The Claim (2000 film)

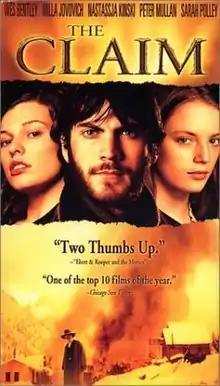
Film poster

The Claim is a 2000 Western romance film directed by Michael Winterbottom and starring Peter Mullan, Wes Bentley, Sarah Polley, Nastassja Kinski and Milla Jovovich. The screenplay by Frank Cottrell Boyce is loosely based on the 1886 novel "The Mayor of Casterbridge" by Thomas Hardy. The original music score is composed by Michael Nyman. The film did poorly at the box office and received mixed reviews.